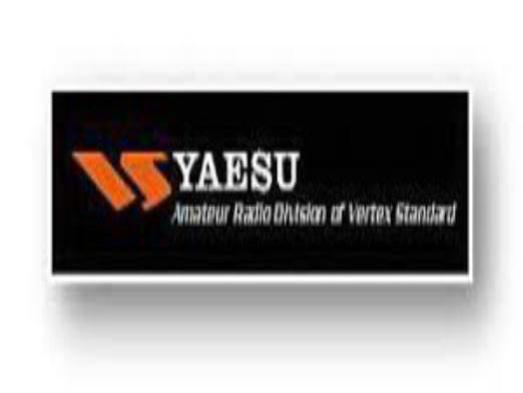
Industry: Electronic